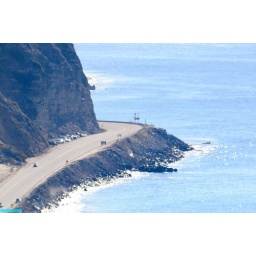
curve in pacific coast highway by. sycamore cove